Orlando International Fringe Theater Festival

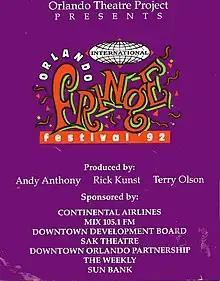
A program from the first Orlando International Fringe Theatre Festival, held in 1992.

The Orlando International Fringe Theatre Festival (also referred to as The Orlando Fringe) is a 14-day annual arts festival that takes place in Orlando, Florida, every May. The festival features 850 ticketed theatrical performances on indoor and outdoor stages, produced by local, national and international artists. It is an open access (or "unjuried") performing arts festival, meaning there is no selection committee, and anyone may participate, with any type of performance.